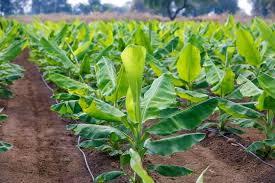
Hapa ni shambani. Katika shamba hili tunaona migomba ama miche ya migomba ambayo kando yake tunaona vifaa vya kunyunyuzia maji migomba hii.